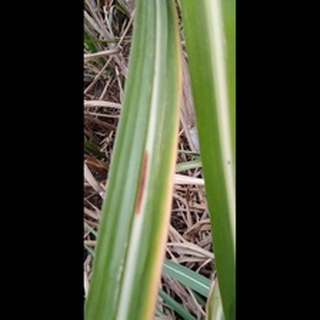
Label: sugarcane_red_rot